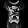
Label: T - shirt / top